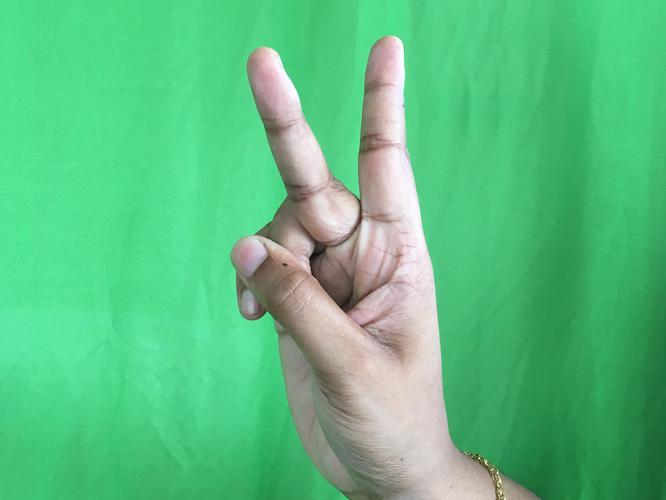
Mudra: Katrimukha
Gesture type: single_hand